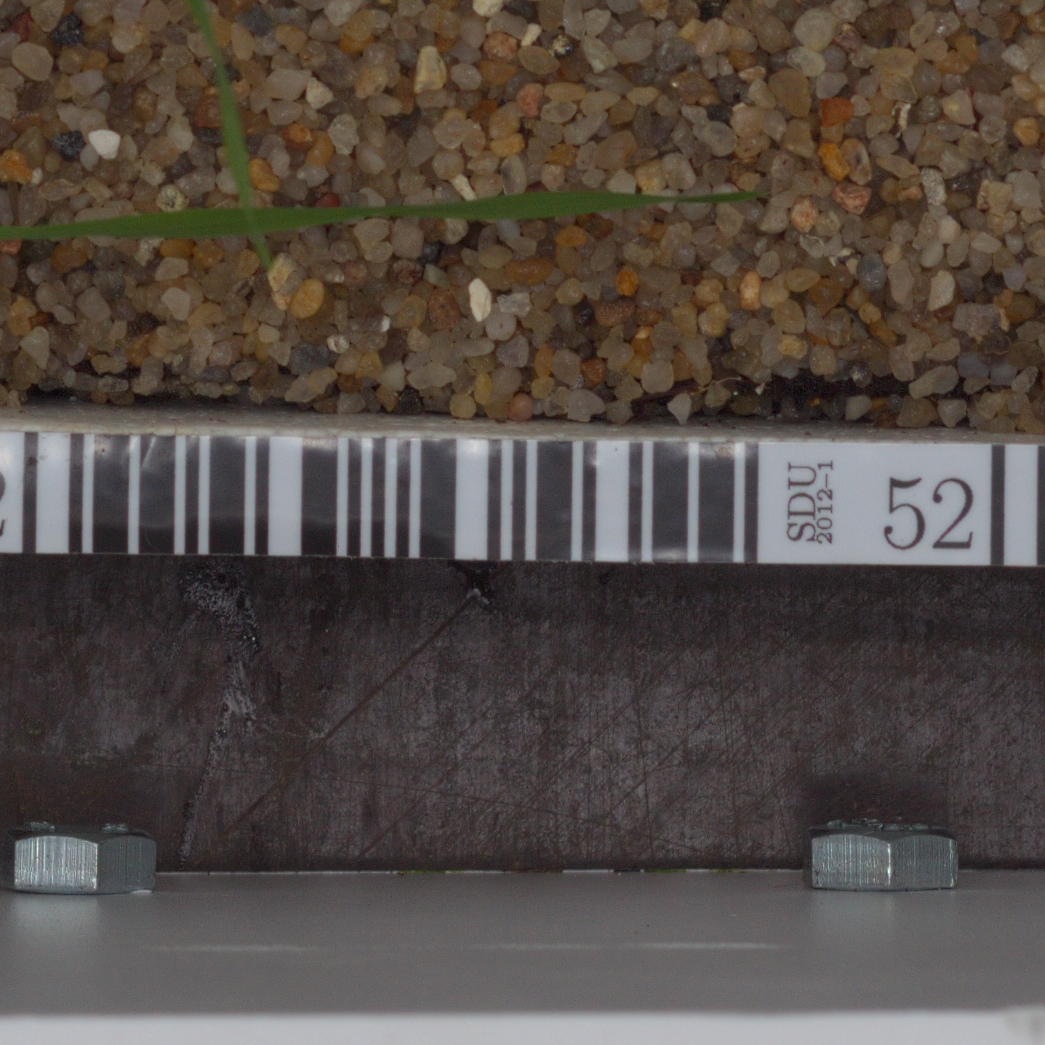
Label: black_grass